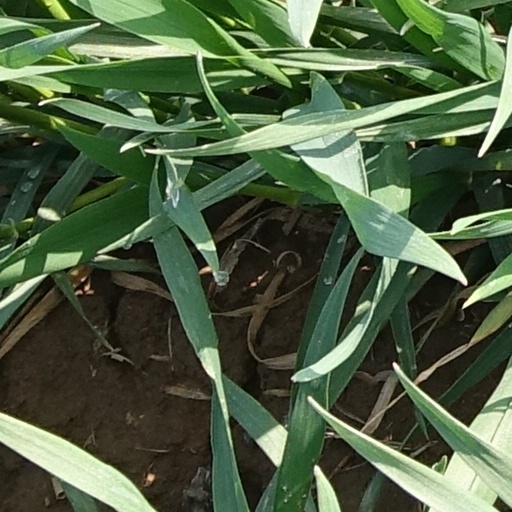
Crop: wheat